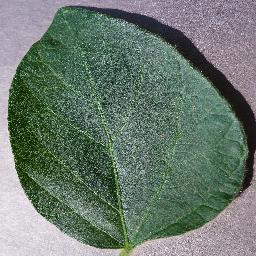
Label: Soybean___healthy